Torre Bormida

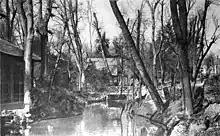

Torre Bormida is a "comune" (municipality) in the Province of Cuneo in the Italian region Piedmont, located about southeast of Turin and about northeast of Cuneo.